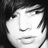
Emotion: neutral